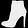
Label: Ankle boot